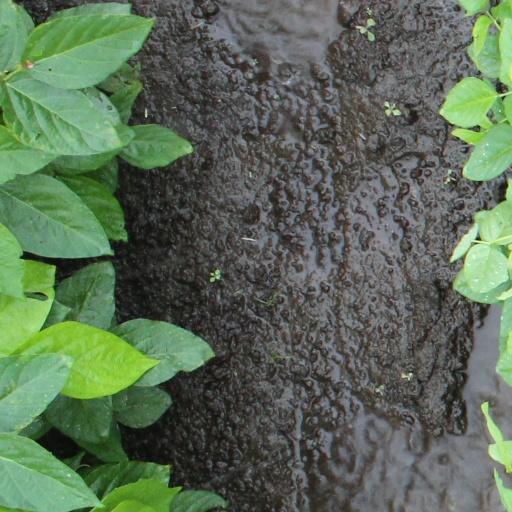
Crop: soybean